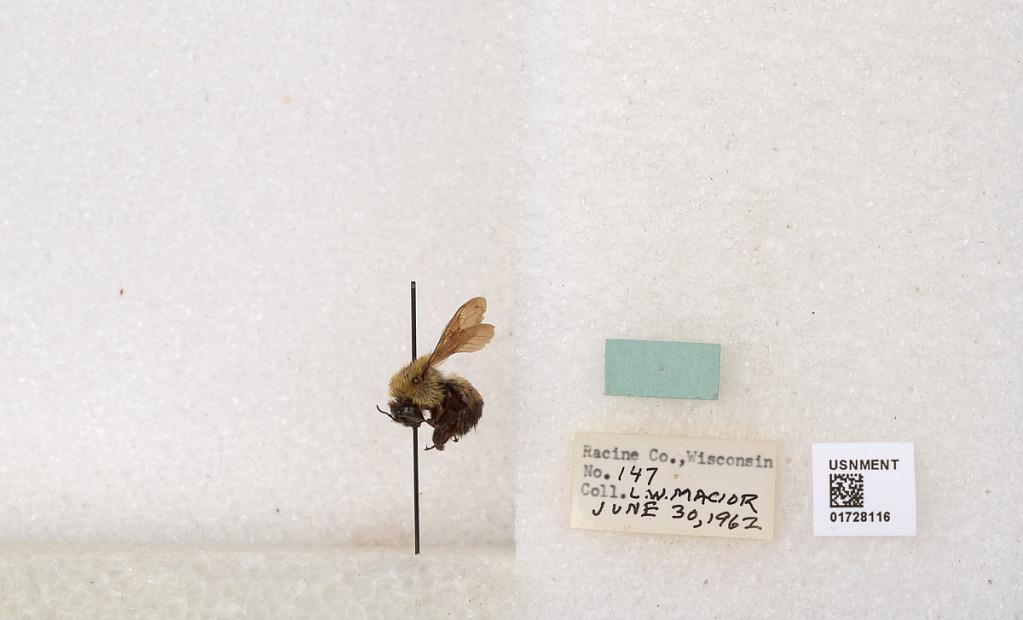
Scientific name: Bombus (Separatobombus) griseocollis (De Geer)
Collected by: L. Macior
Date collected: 1962-6-30
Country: United States
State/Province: Wisconsin
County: Racine
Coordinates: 42.7299, -87.8123